An Idiot in Paris

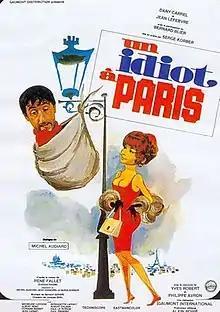

An Idiot in Paris (French: ) is a 1967 French comedy film directed by Serge Korber and starring Dany Carrel, Jean Lefebvre and Bernard Blier.